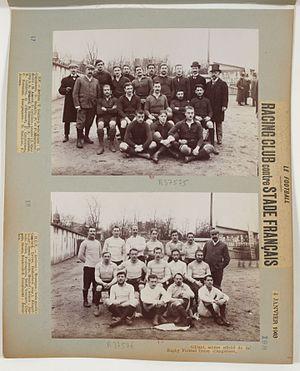
Pierre Gustave Gaudermen, né le 20 octobre 1882 à Paris 12ᵉ et mort le 18 décembre 1948 dans la capitale, de 1,78 m, est un sportif éclectique français, notamment joueur de rugby à XV au Stade français, puis au Racing club de France, au poste de troisième ligne centre. Il fut un as de l'aviation durant la Première Guerre mondiale de 1915 à 1918, abattant neuf appareils ennemis.